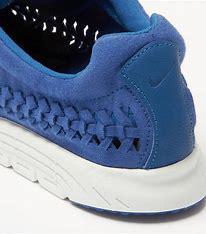
Brand: Nike
Model: Mayfly Woven